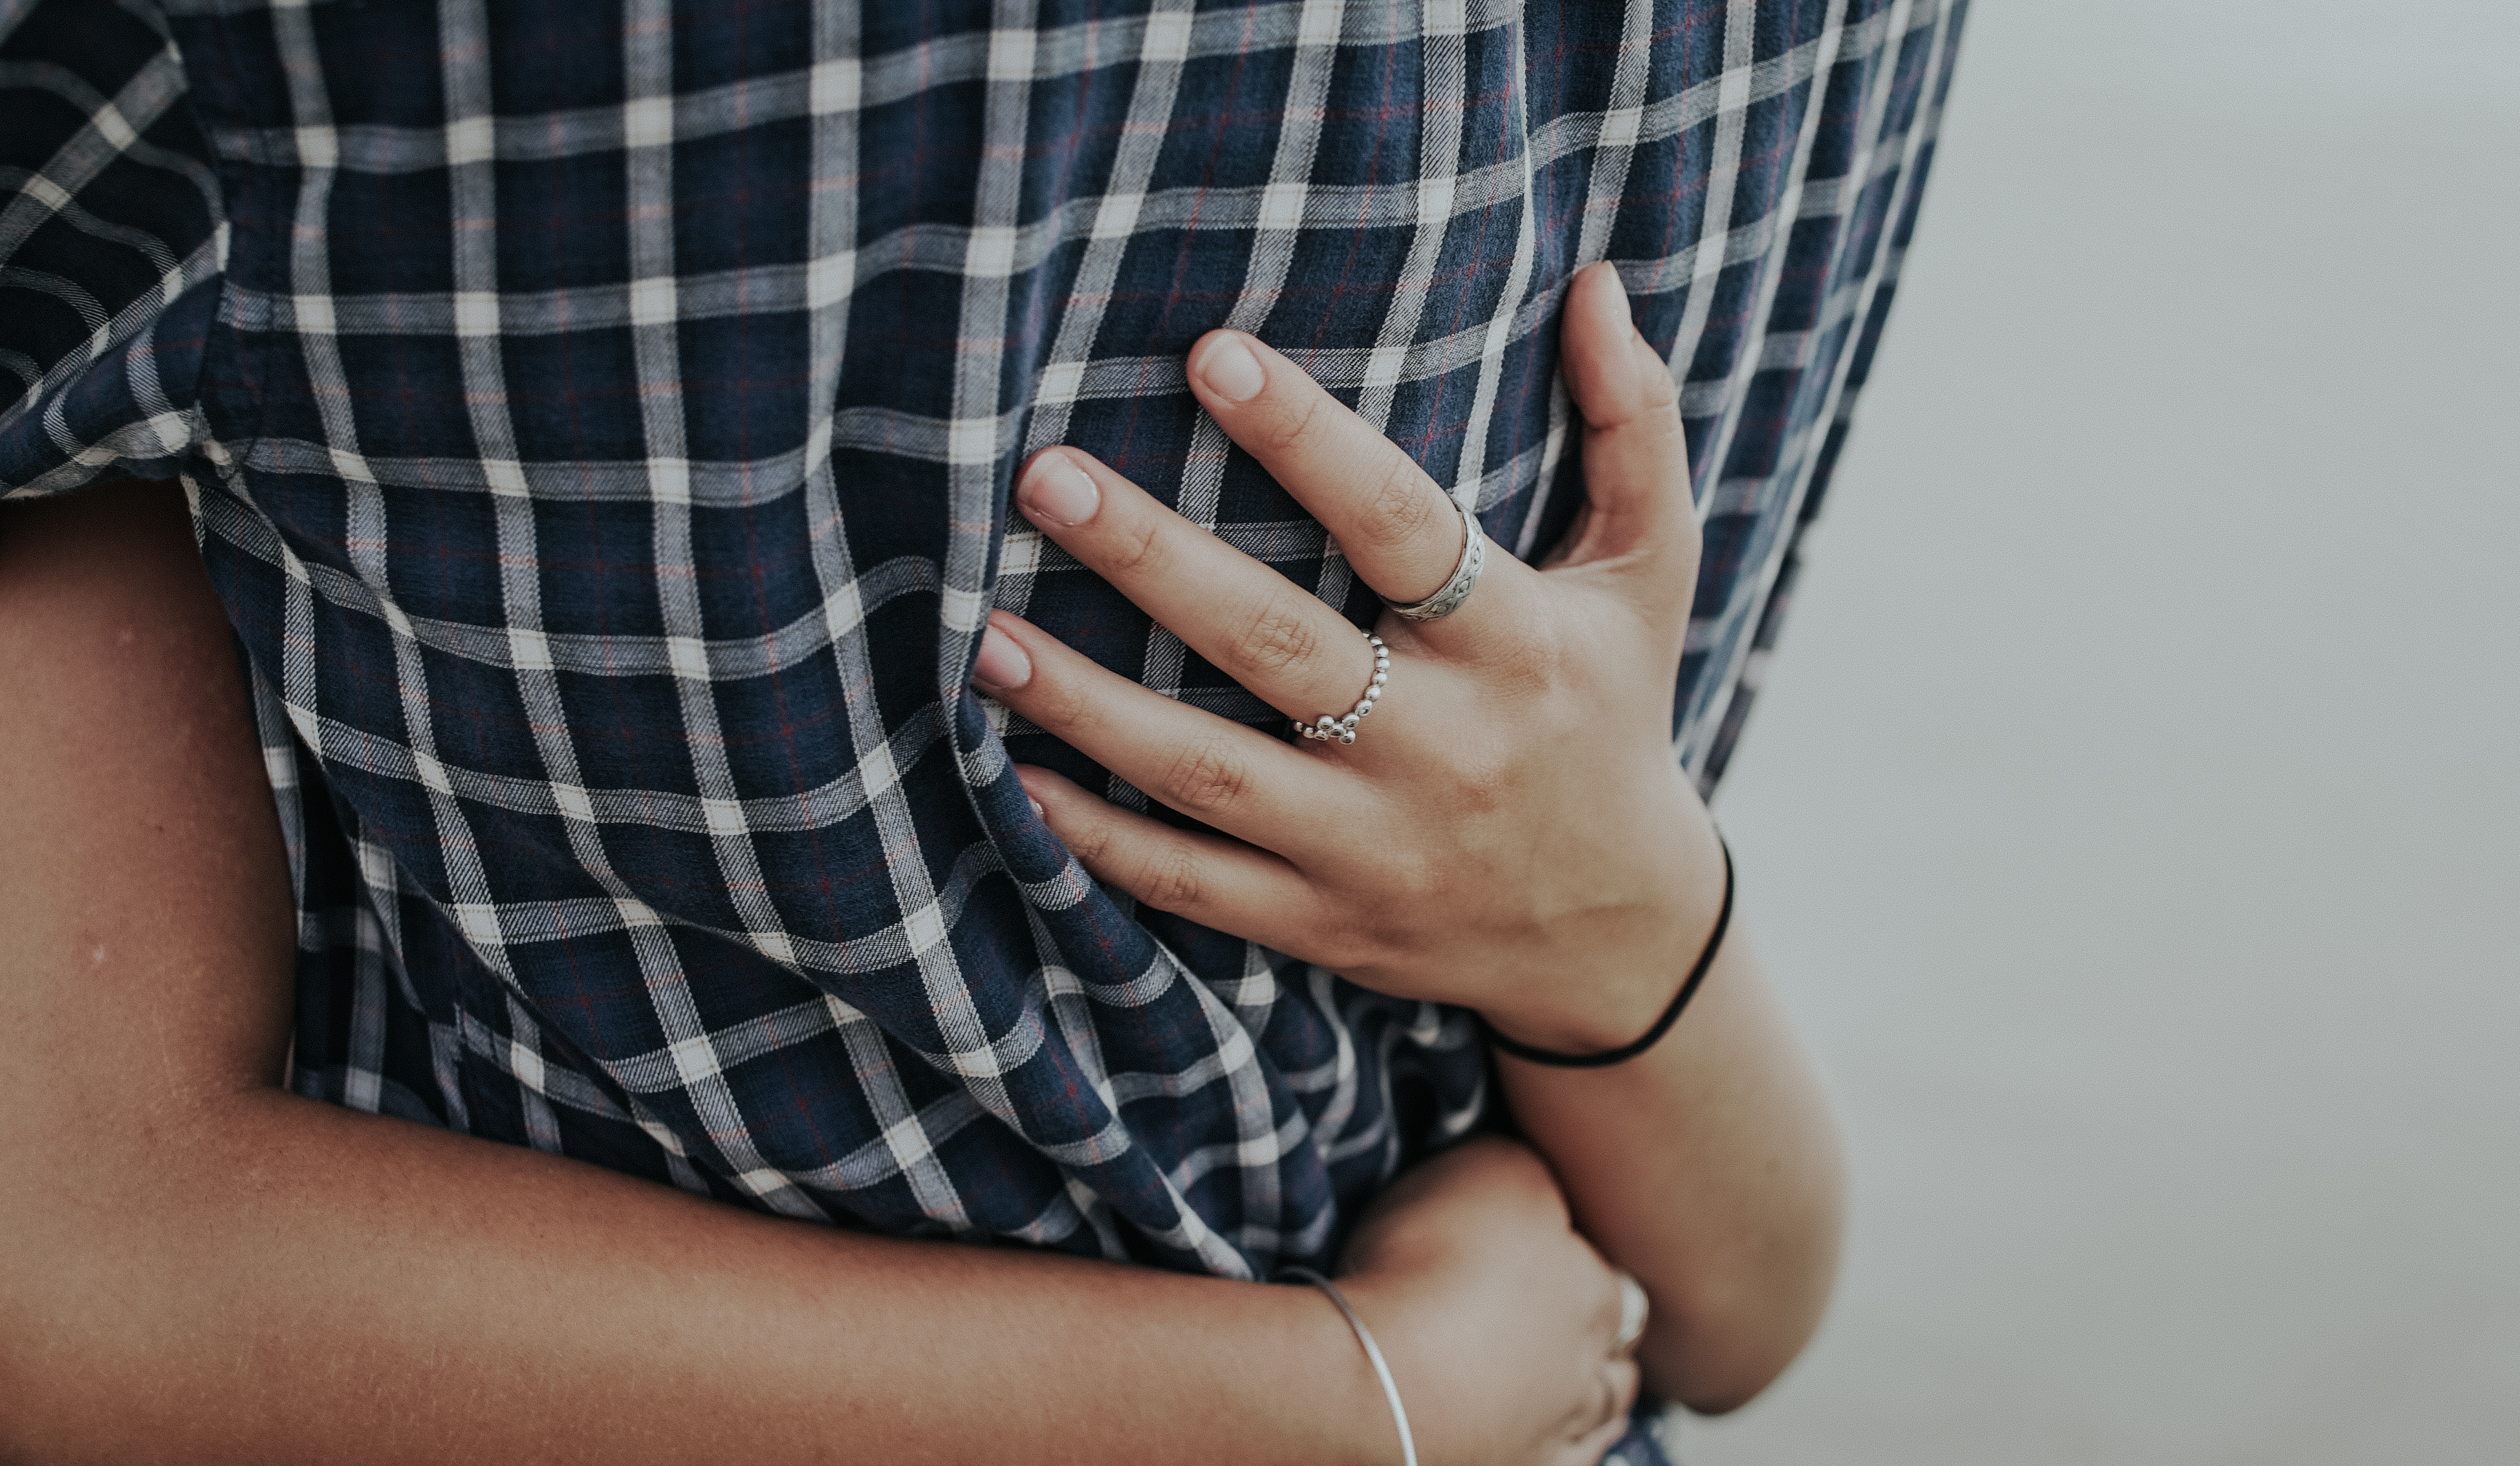
hand, person, pattern, finger, arm, hold, holding, hug, embrace, design, glasses, interaction, sense